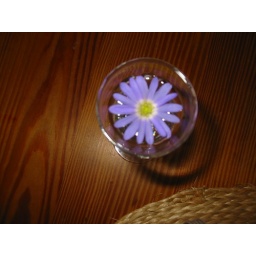
flower in a glass